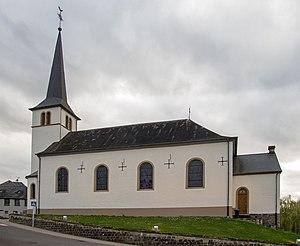
Fouhren est une section et un village de la commune luxembourgeoise de Tandel située dans le canton de Vianden.